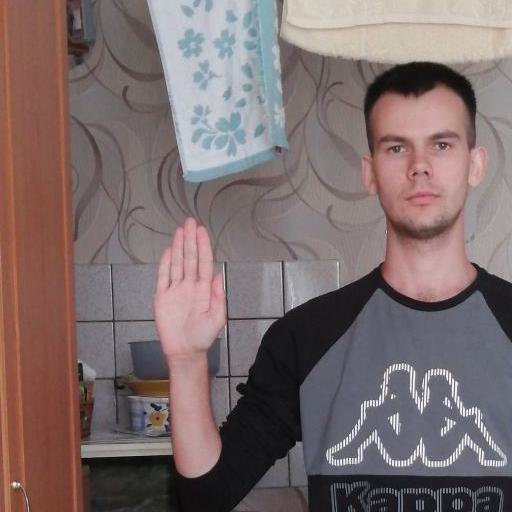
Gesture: stop